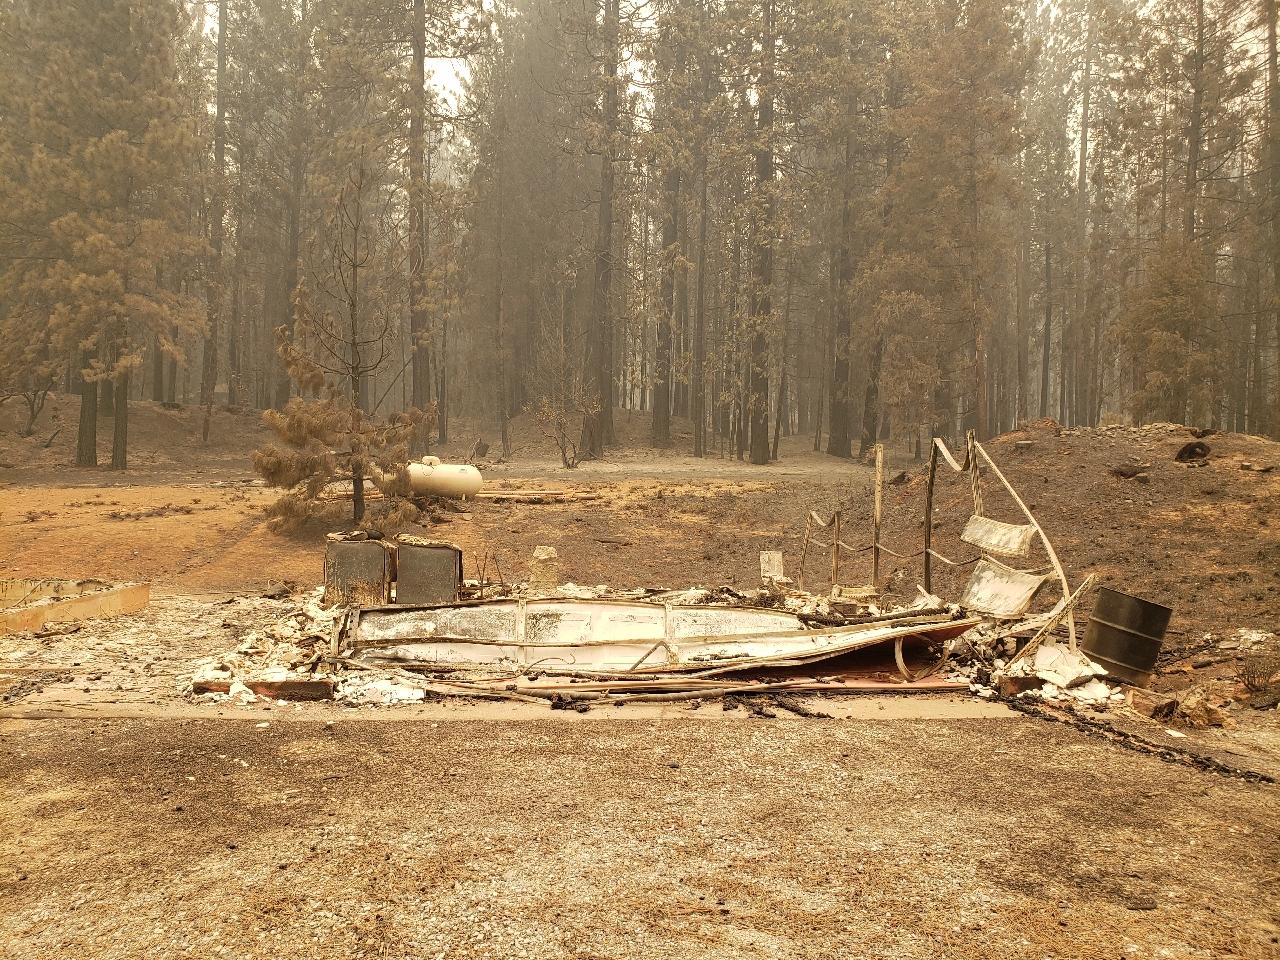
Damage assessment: destroyed